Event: Nepal Earthquake
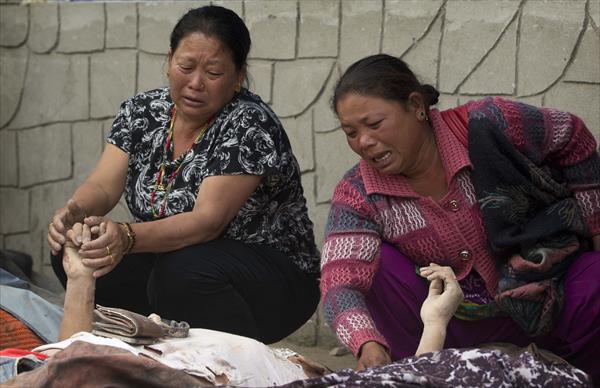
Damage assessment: no_damage